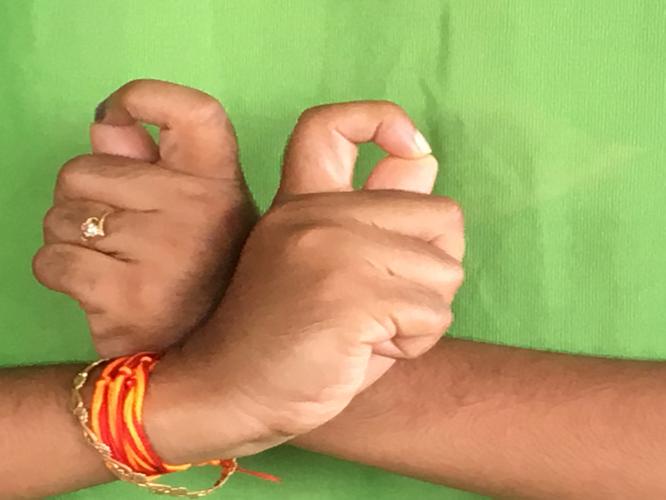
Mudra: Berunda
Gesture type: double_hand